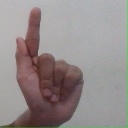
अक्षर: ळ